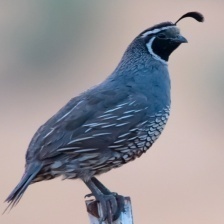
Species: CALIFORNIA QUAIL
Scientific name: CALLIPEPLA CALIFORNICA
ImageNet parent category: quail